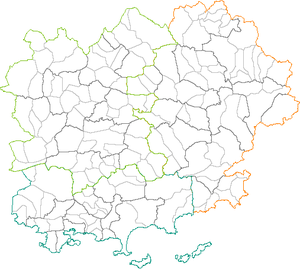
Carte administrative du Var
Le Var fait partie de la région Provence-Alpes-Côte d'Azur. Il est limitrophe des départements des Bouches-du-Rhône à l'ouest, du Vaucluse, des Alpes-de-Haute-Provence au nord, des Alpes-Maritimes à l'est, et est baigné par la mer Méditerranée au sud.